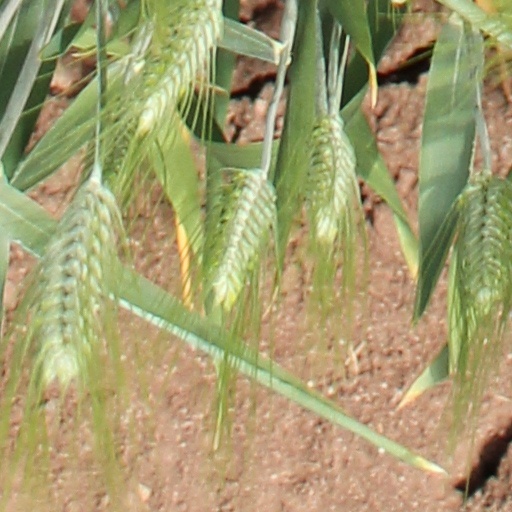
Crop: wheat